Naruto: Shippuden season 10

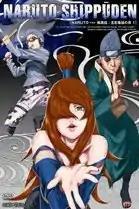
Season 10 Cover

The episodes for the tenth season of the anime series "" are based on Part II for Masashi Kishimoto's manga series. The episodes are directed by Hayato Date, and produced by Pierrot and TV Tokyo. Released on DVD under the name , the season follows the assemblance of the Kage, the five village leaders attempting to stop Sasuke Uchiha and the remaining members of the Akatsuki while Naruto Uzumaki tries to comfront Sasuke. The season aired from February to July 2011. Its first Japanese DVD volume was released by Aniplex on September 7, 2011.